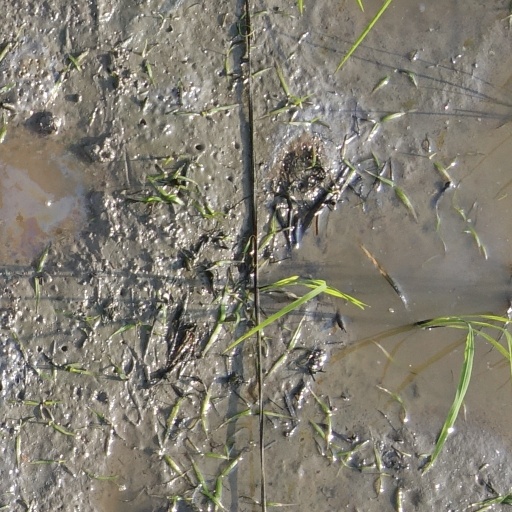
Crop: rice